Dubai Maritime City

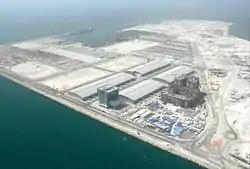
Dubai Maritime City on 8 May 2008

The 2.27 million square metre Dubai Maritime City is divided into the Maritime Centre, the Industrial Precinct, the Academic Quarter, the Marina District, the Harbour Residence, and the Harbour Offices. The Maritime Center District is the centerpiece of Dubai's Maritime City. Created as an urban corporate park, the District comprises eight waterfront and three interior parcels organized around a central boulevard.